Deanne Bergsma

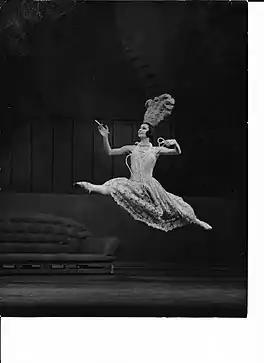
Deanne Bergsma as The Hostess in "Les Biches"

*"Lord of Burleigh" is usually performed to an orchestrated version of Mendelssohns' Songs Without Words. But at a gala performance in the Maltings in 1970 Benjamin Britten accompanied Deanne Bergsma on stage at the piano.